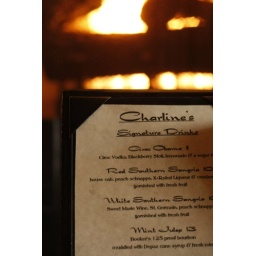
Table top menu at Charline's, a soul bar and urban tapas lounge in historic downtown Ventura, California